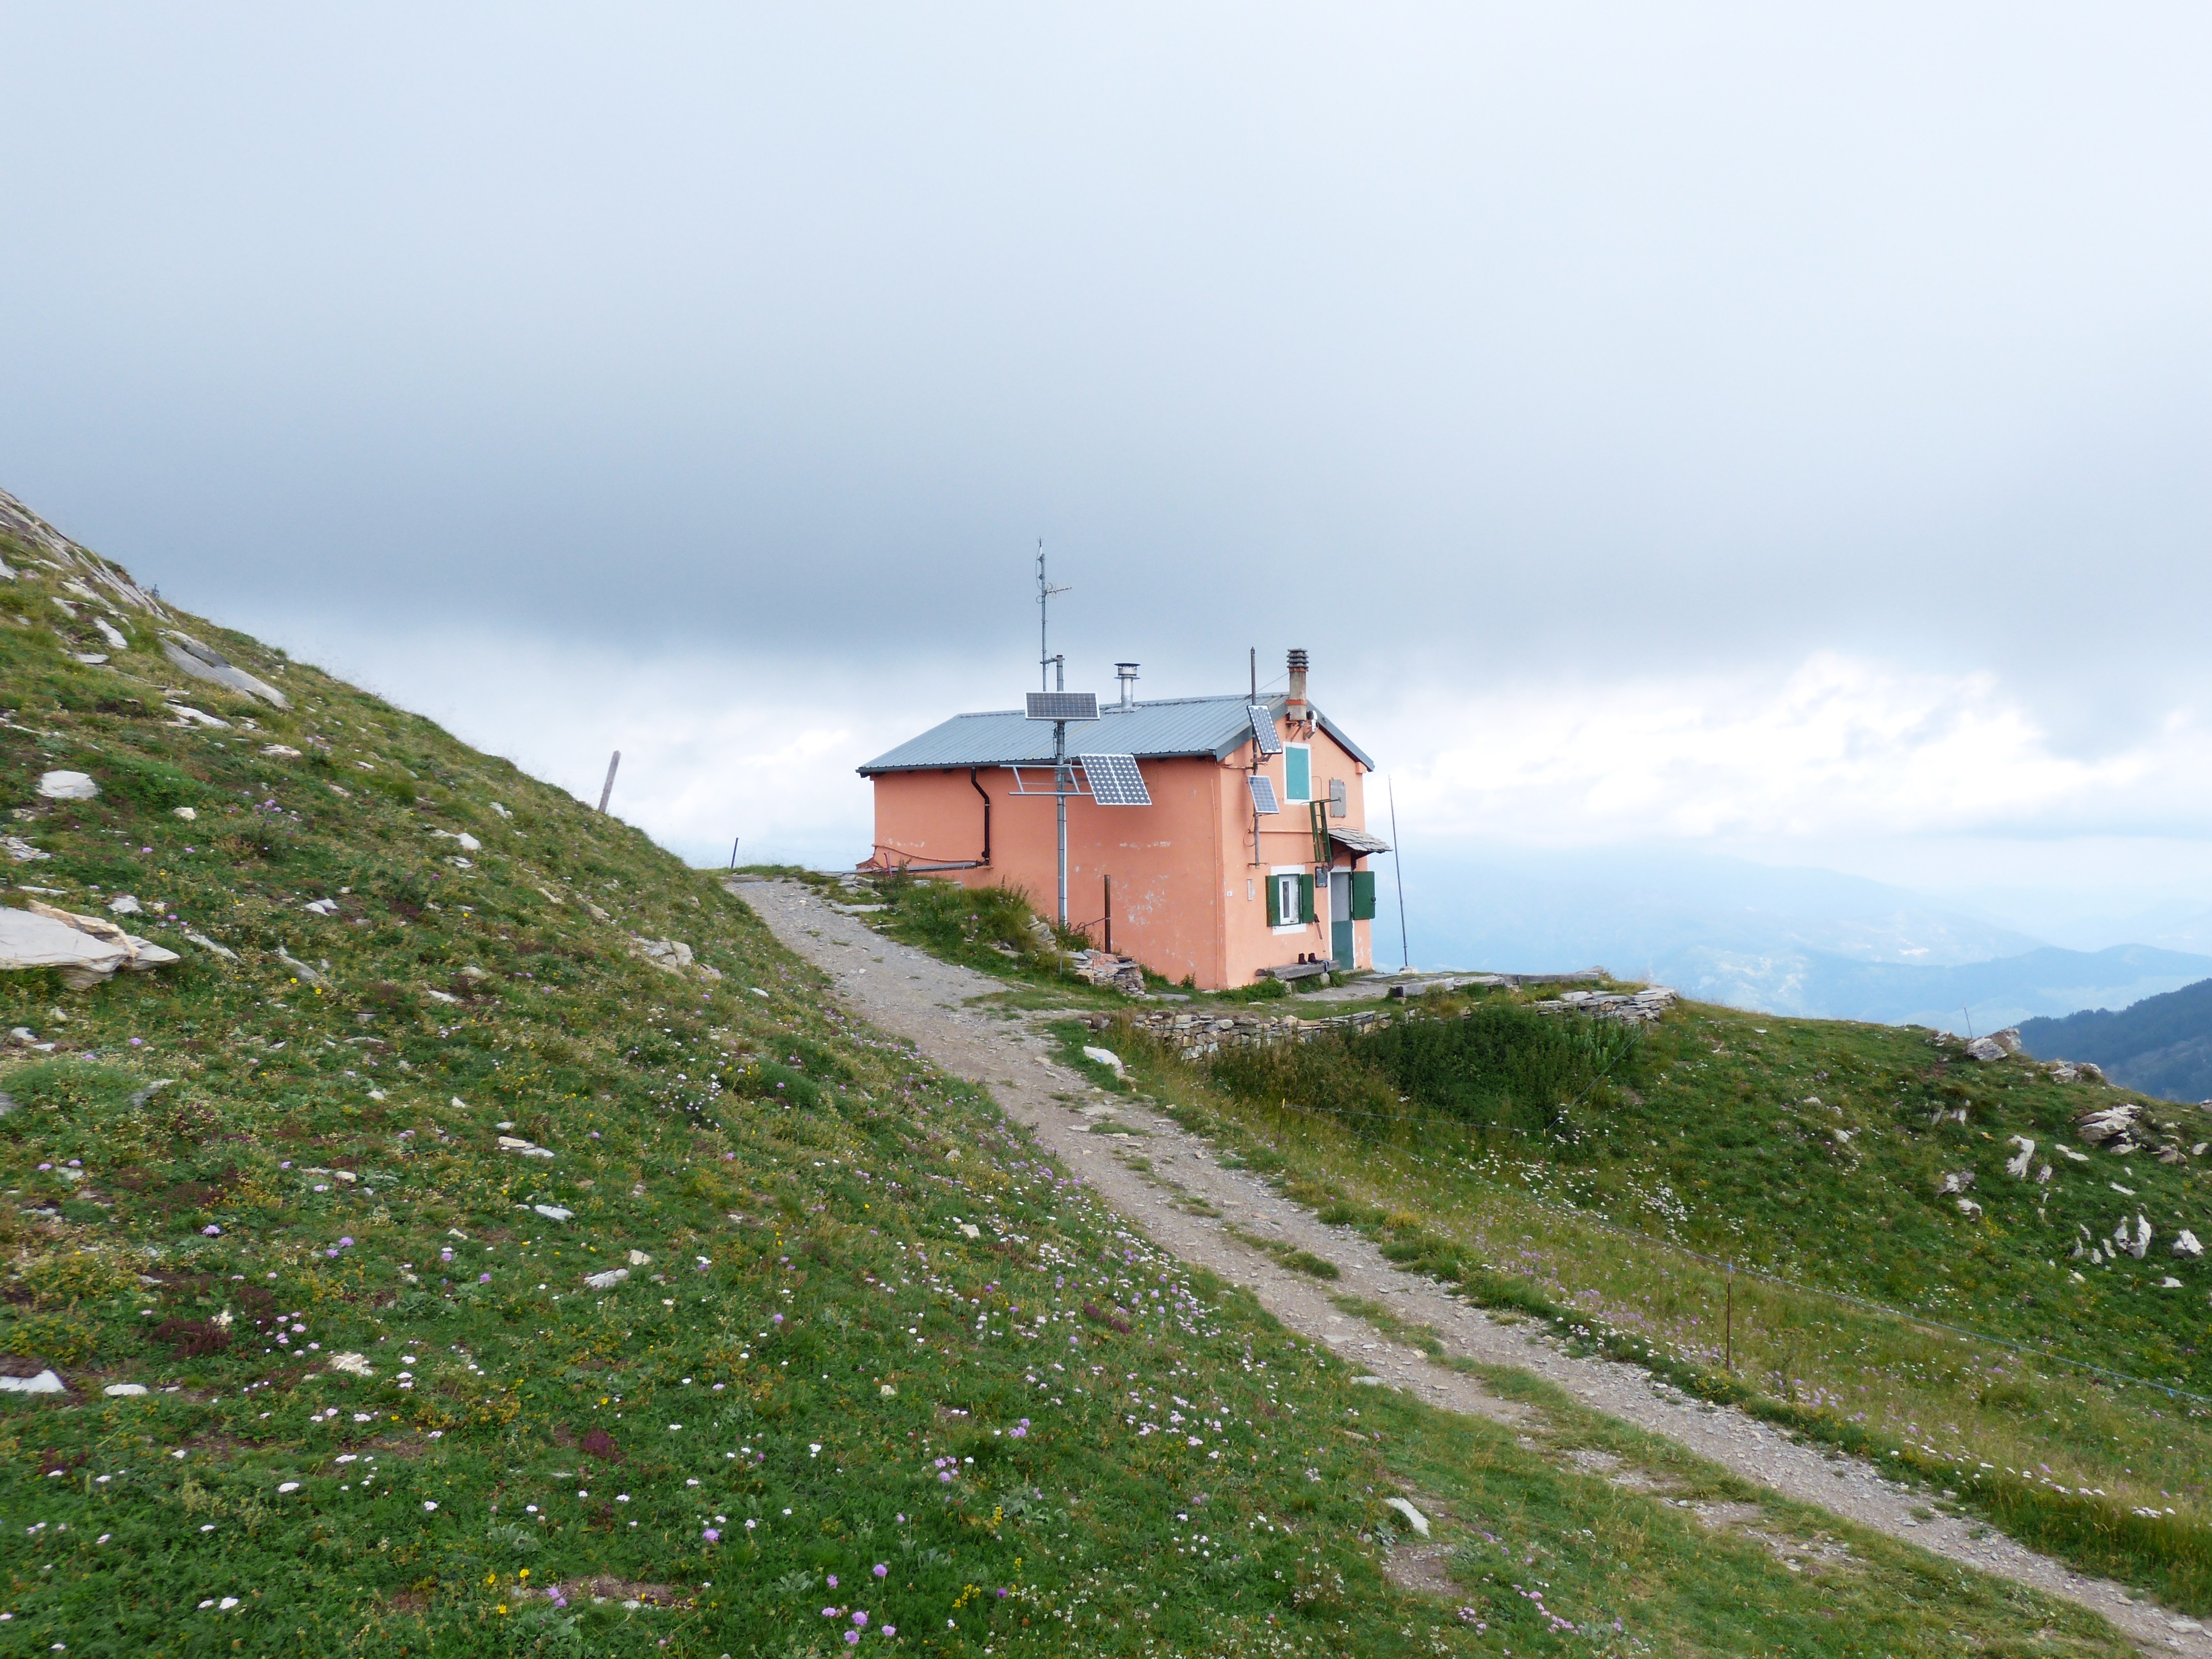
sea, coast, ocean, mountain, lighthouse, hiking, trail, hill, home, mountain range, stone, hut, cliff, tower, hike, fortification, terrain, eat, waterway, sleep, mountains, stay, accommodation, cape, rural area, mountain hut, bergtour, alpine club, maritime alps, hiking tour, rest house, long distance trail, mountainous landforms, dav hut, gta, grande traversata delle alpi, via alpina, cai, cai hut, club alpino italiano, rifugio sanremo, cima della valletta